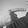
ASL letter: G